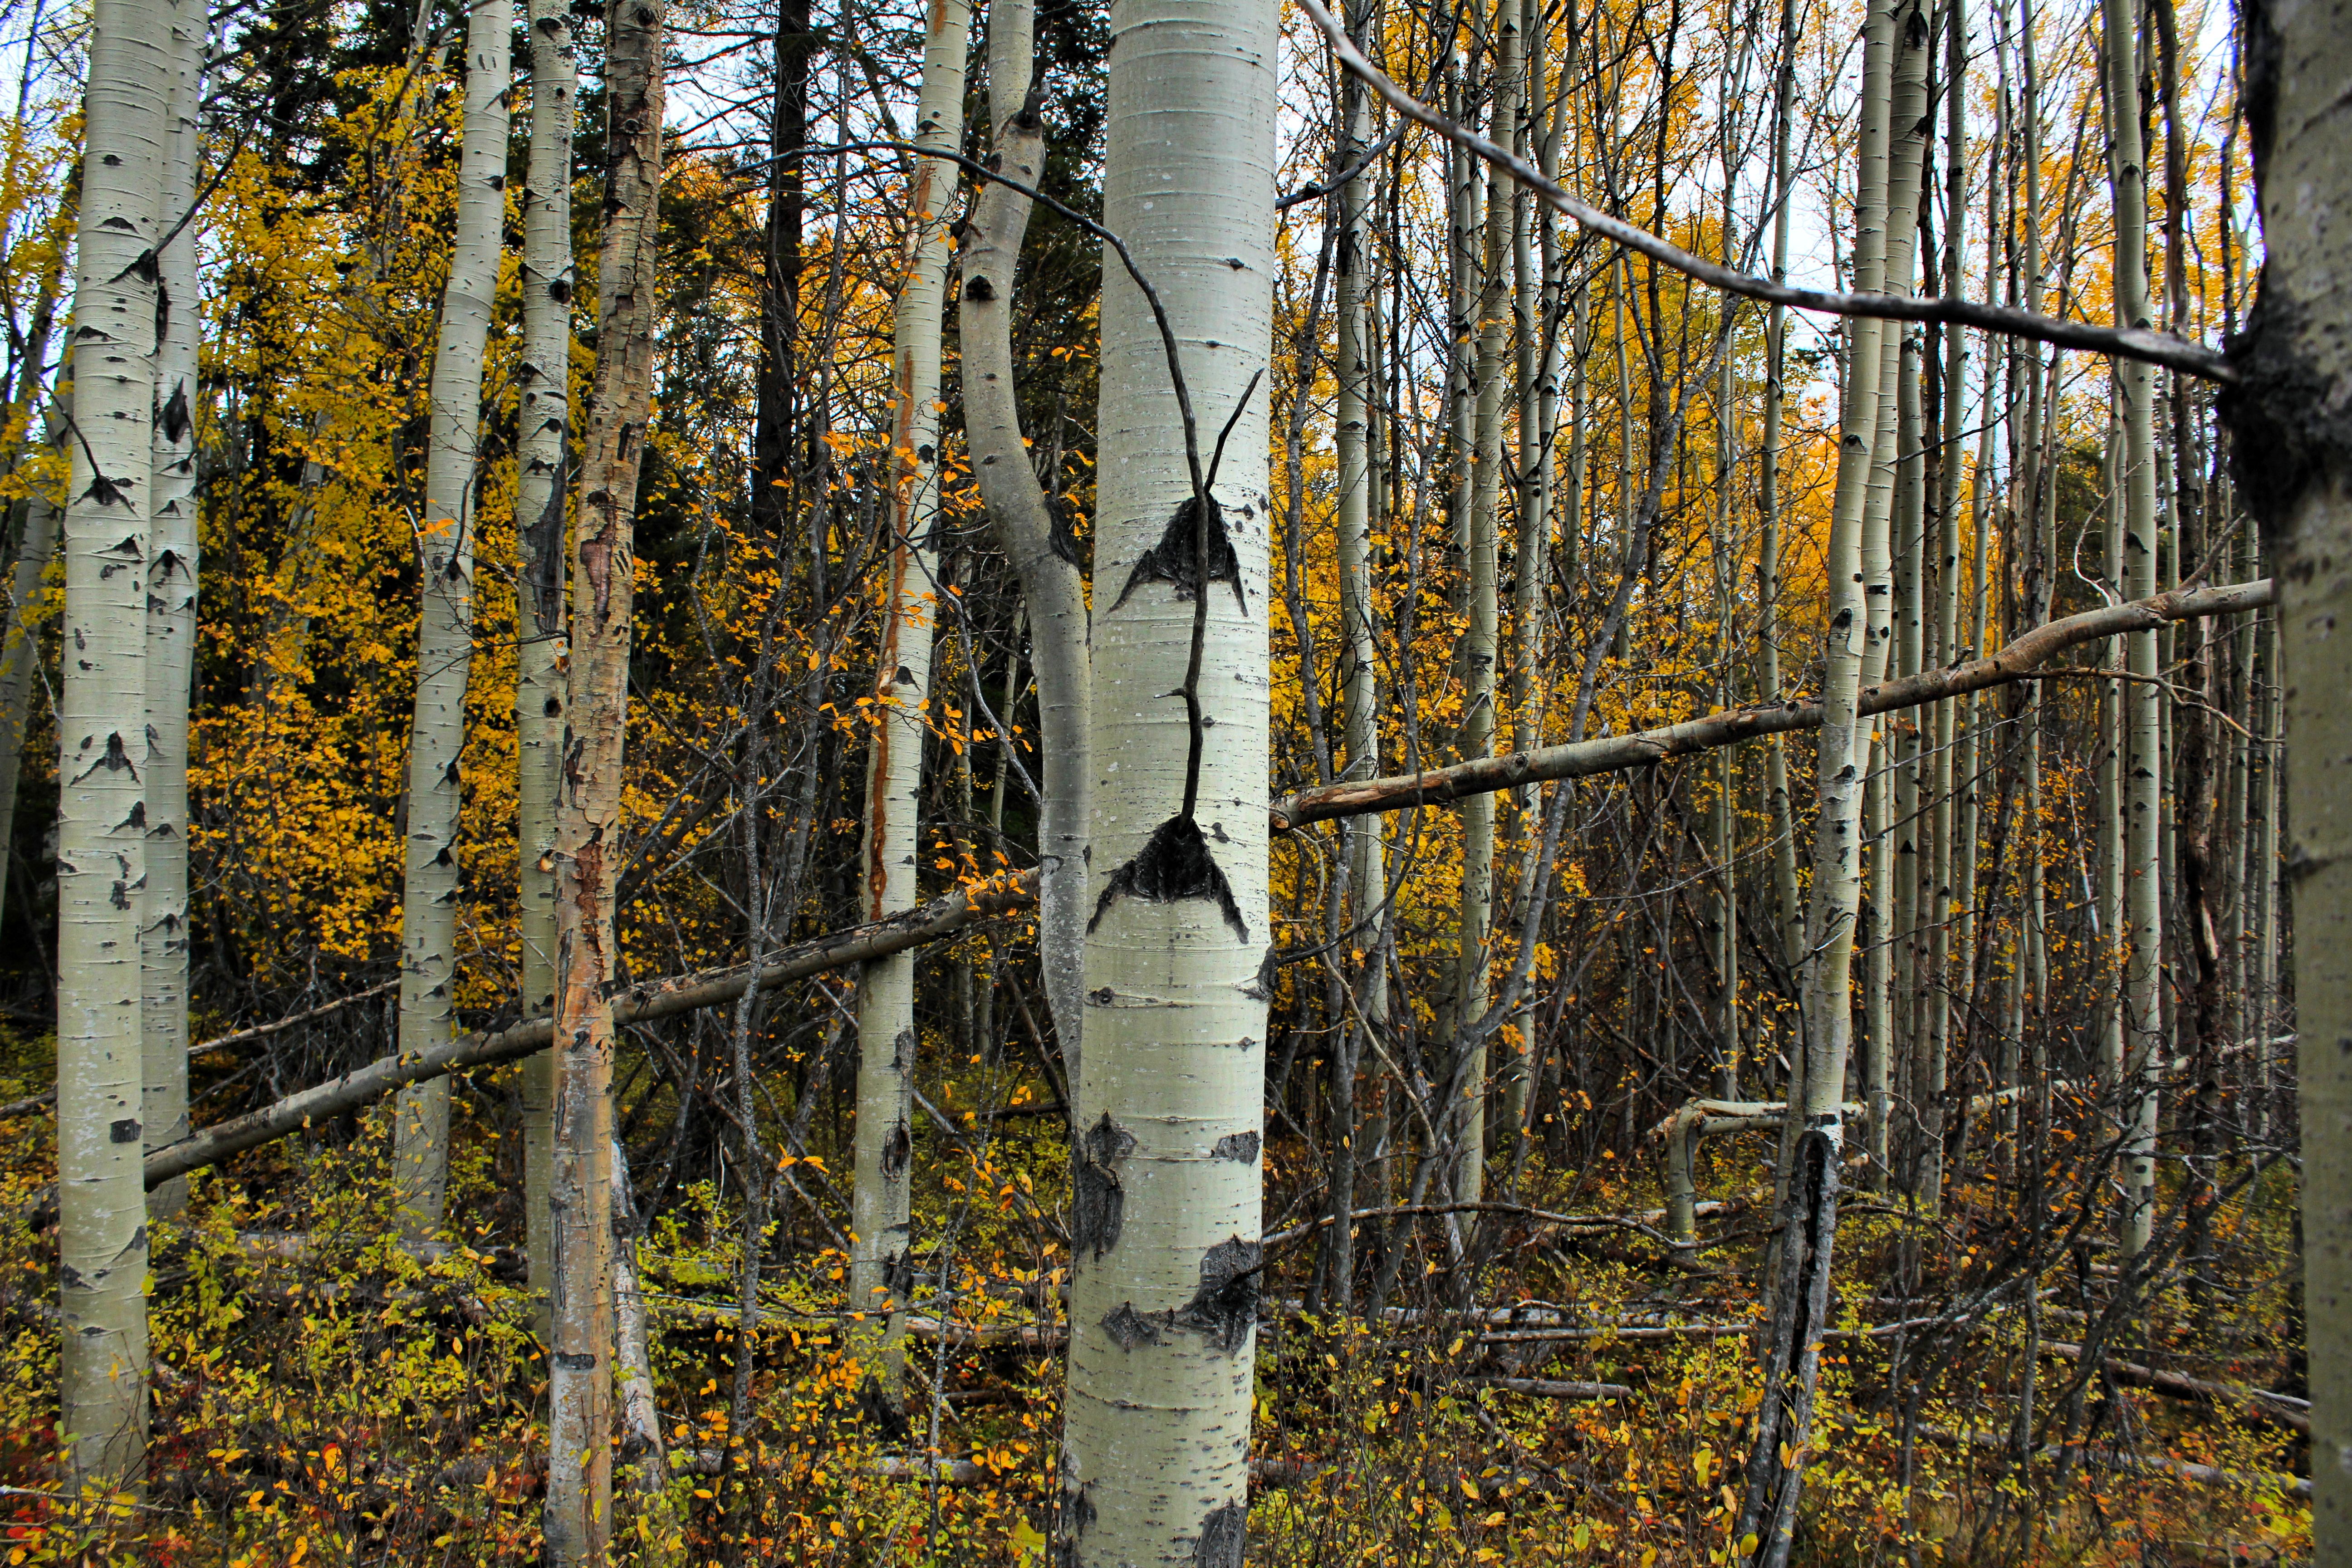
tree, forest, branch, plant, wood, sunlight, leaf, fall, trunk, birch, autumn, season, trees, canada, deciduous, grove, woodland, britishcolumbia, habitat, bc, okanagan, flowering plant, natural environment, woody plant, land plant